William Farr

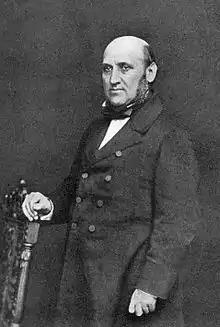
William Farr, about 1850

In 1837 the General Register Office (GRO) took on the responsibility for the United Kingdom Census 1841. Farr was hired there, initially on a temporary basis to handle data from vital registration. Then, with a recommendation from Edwin Chadwick and backing from Neil Arnott, Farr secured another post in the GRO as the first compiler of scientific abstracts (i.e. a statistician). Chadwick and Farr had an agenda, demography aimed at public health, and the support of the initial Registrar General Thomas Henry Lister. Lister worked with Farr on the census design, to forward the programme.